Mabetex Group

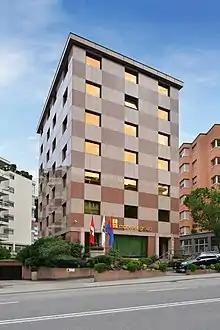
Mabetex headquarters in Lugano

Mabetex Group is the mother company of several businesses found and owned by Behgjet Pacolli. The core company within the Mabetex Group is the civil engineering bureau "Mabco Constructions SA", formerly known as "Mabetex Project Engineering SA", located in Lugano. Mabetex specialises in large scale civil engineering which comprises construction and renovation of big buildings and building complexes. The Group has had many projects in former Soviet Union states. Other firms within the Mabetex Group specialise in insurance and public broadcasting. Mabco Constructions SA had, in 1997, an annual revenue of CHF 630 million; in 1996, the entire Mabetex Group grossed around CHF 1.5 billion. By 2016, the revenue had increased to around CHF 1.61 billion. In total, the Mabetex Group has about 14,000 employees, of which around 3,500 work in Kosovo. The company has more than 12 branch offices.